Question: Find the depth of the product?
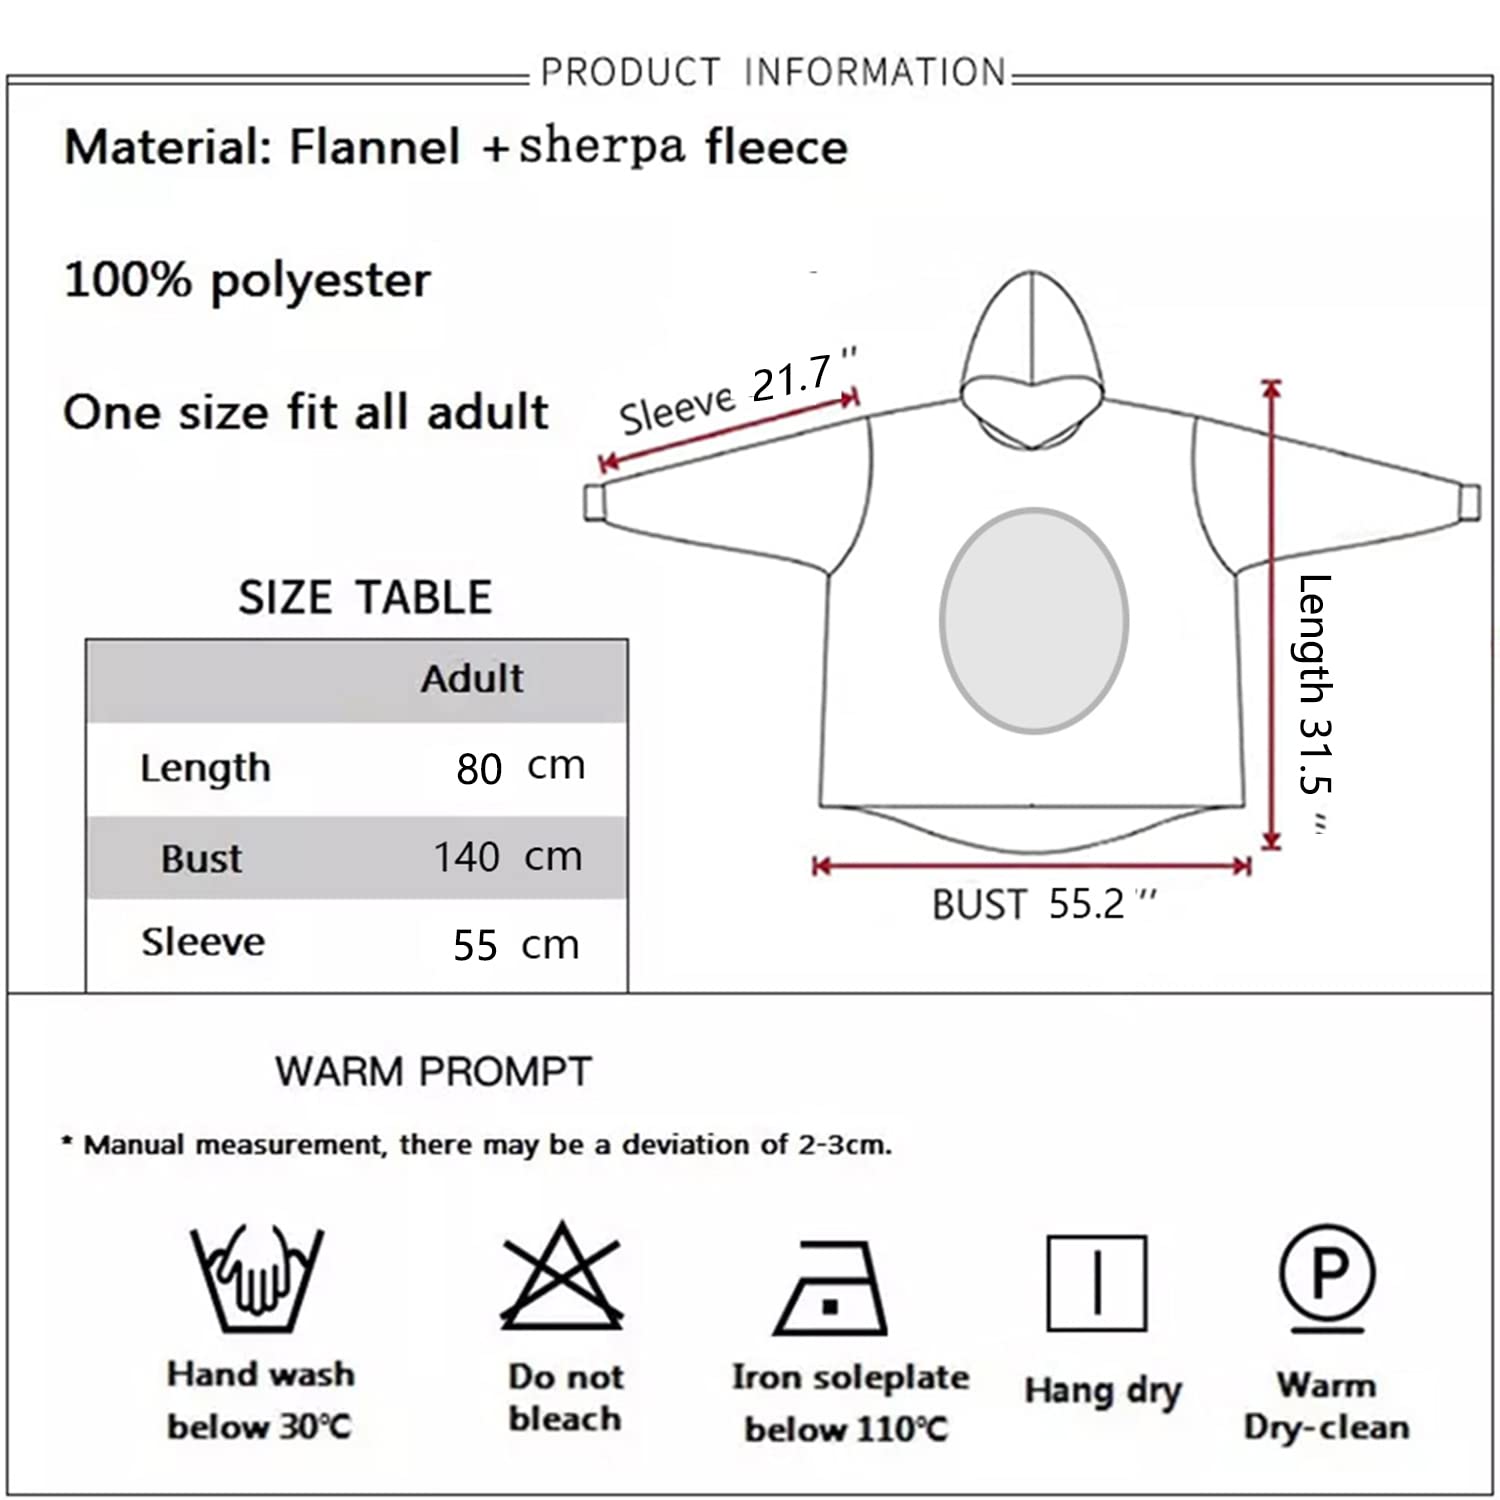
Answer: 31.5 inch